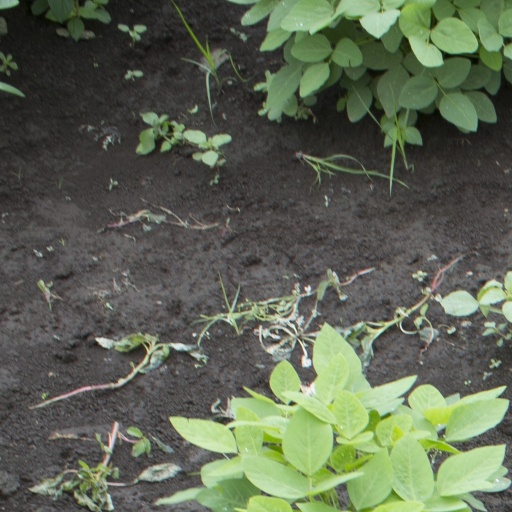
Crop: soybean